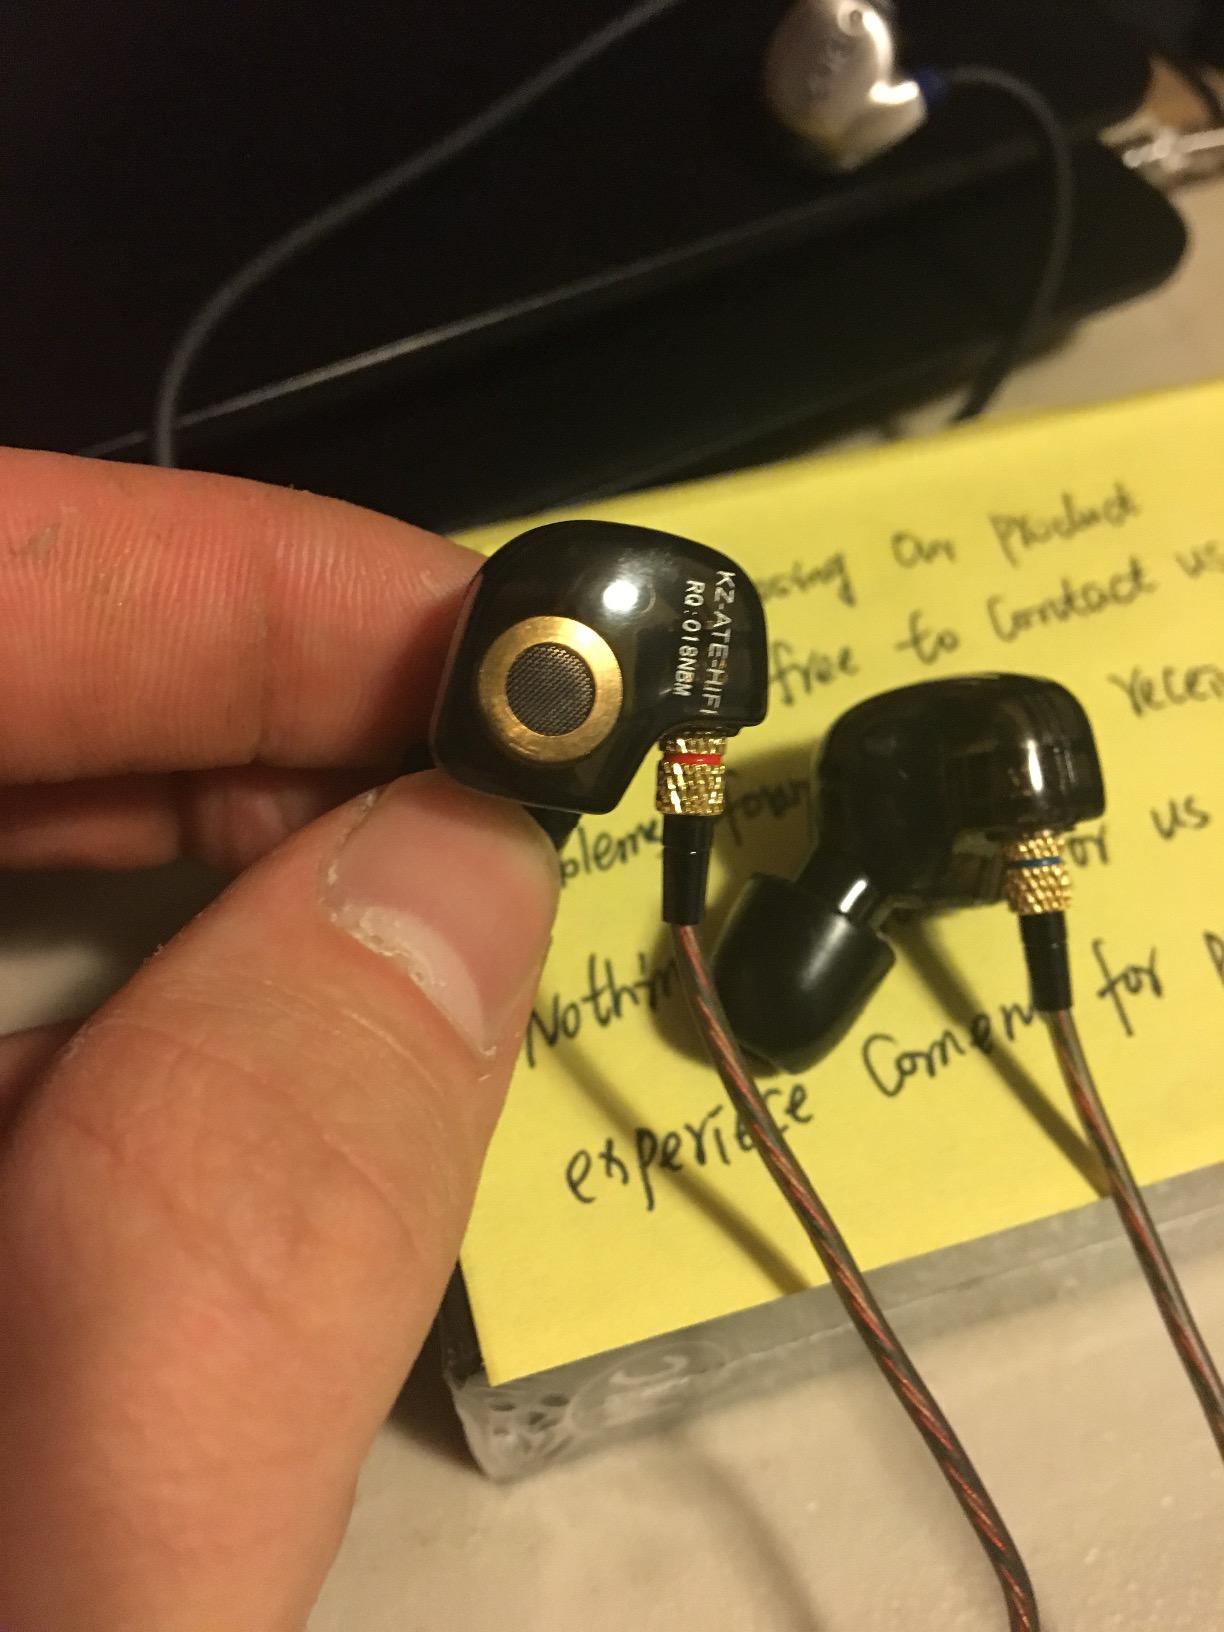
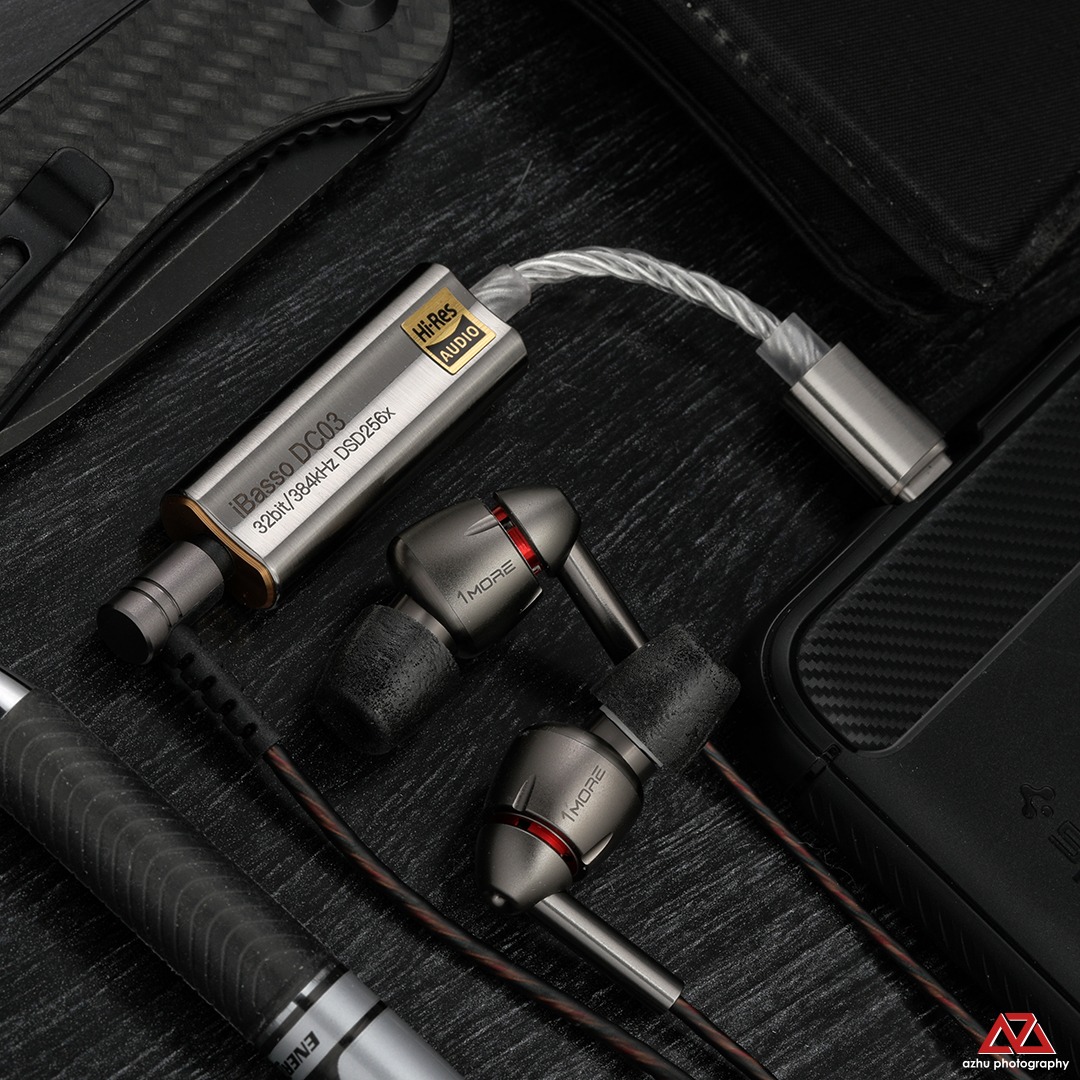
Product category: headphones
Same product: no